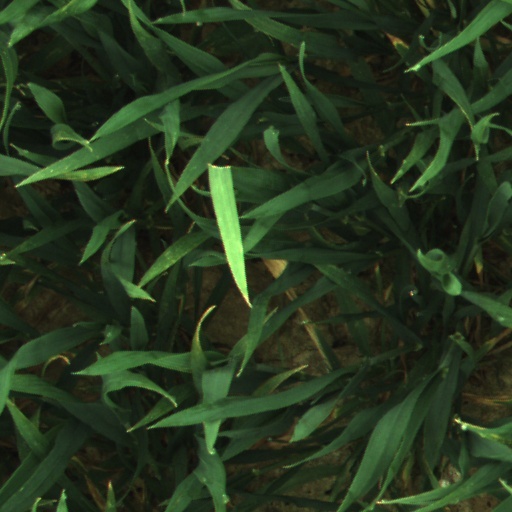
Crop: wheat